Answer in natural language. Is light brown wooden dresser with 10 drawers behind Doorway? Choose between the following options: yes or no
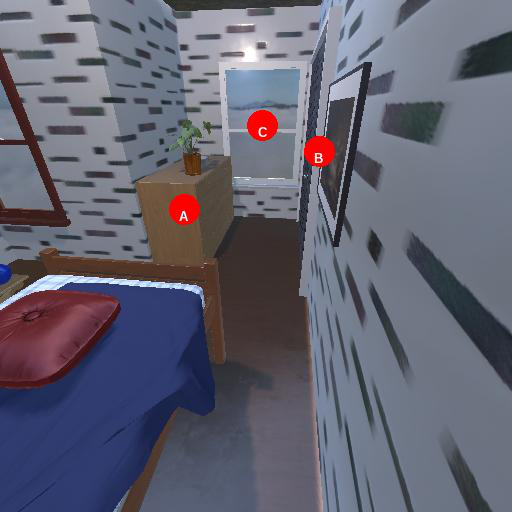
<answer>no</answer>